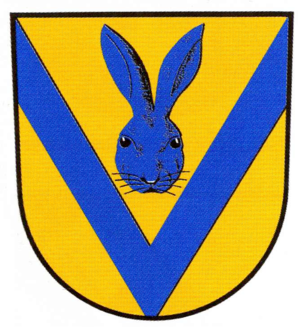
Rennau
Coat of arms of Rennau
Rennau er en kommune i den østlige del af Landkreis Helmstedt, i den østlige del af den tyske delstat Niedersachsen. Den har en befolkning på knap 700 mennesker, og er